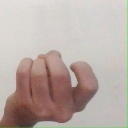
अक्षर: ज